Nicki Minaj

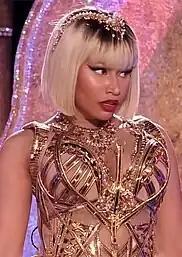
Minaj in 2018

Onika Tanya Maraj-Petty (born December 8, 1982), known professionally as Nicki Minaj, is a Trinidadian rapper, singer, and songwriter. Regarded as the "Queen of Rap" and one of the most influential rappers of all time, she is noted for her dynamic rap flow, witty lyrics, musical versatility, and alter egos, and is credited as a driving force in the mainstream resurgence of female rap since the 2010s. Minaj began rapping professionally in the early 2000s and gained recognition with her three mixtapes between 2007 and 2009.